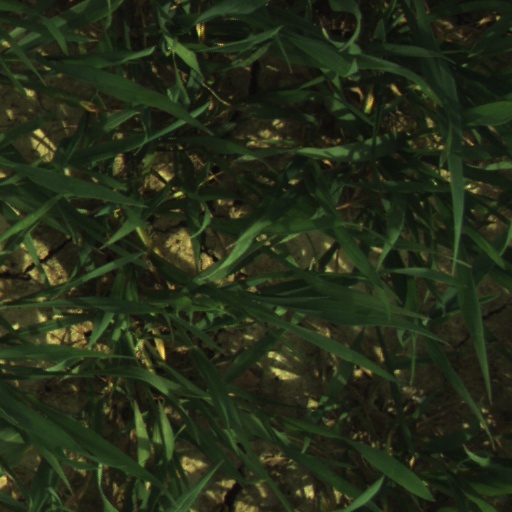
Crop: wheat